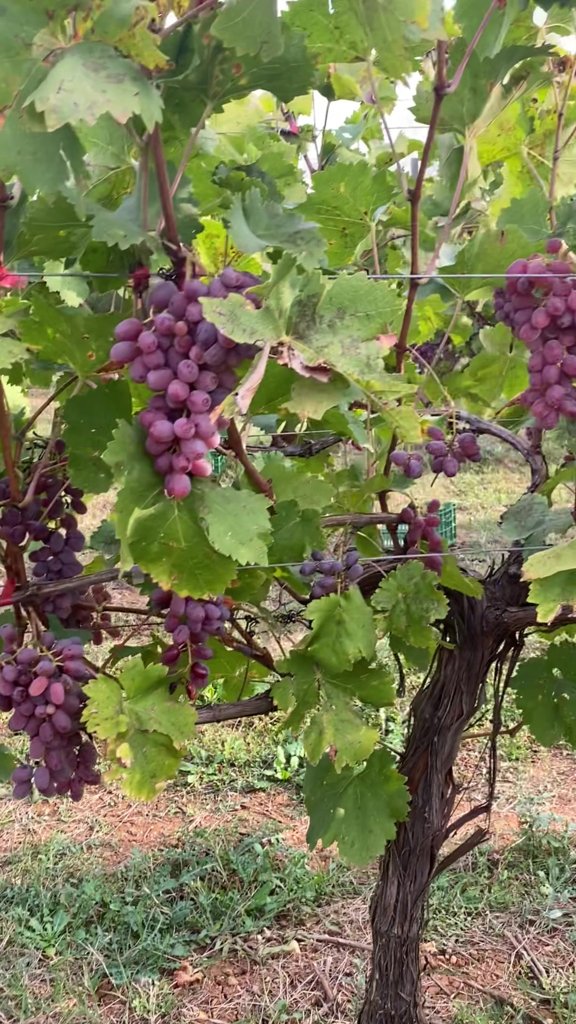
Berries visible: 224
Grape clusters: 10